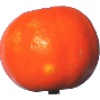
Label: clementine